High-power rocketry

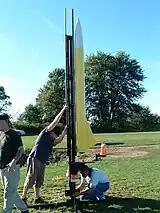
A high-power rocket being set up before flight

High-power rocket designs can vary widely as do anticipated altitudes and performance, but altitudes of and velocities in the supersonic ranges are not uncommon. A combination of (often) larger mass and higher apogees may require sophisticated recovery systems. High-power rockets are frequently flown with sophisticated electronic devices used for recording flight data (altitude, velocity, acceleration/deceleration, G-forces) and for deploying recovery methods or devices.